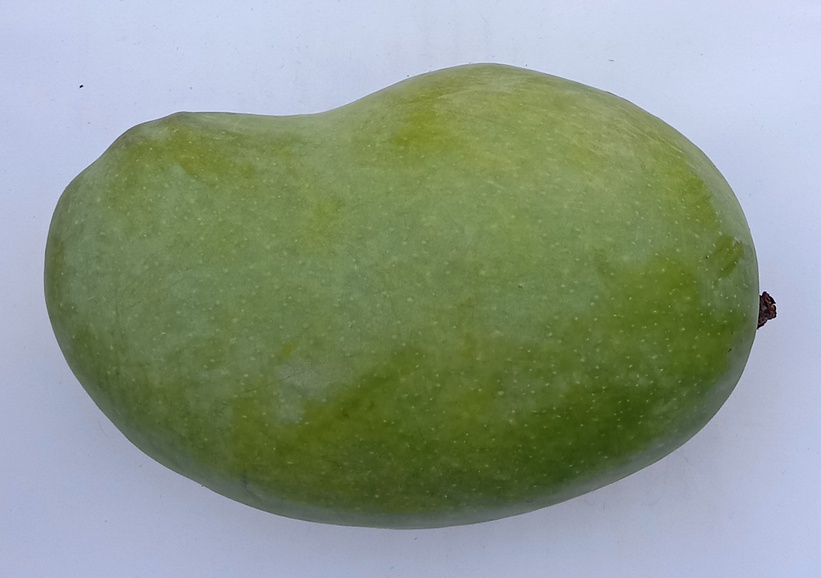
Mango variety: Chaunsa (White)